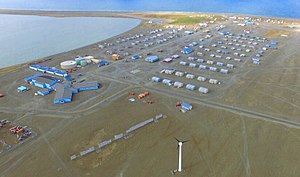
St. Lawrence Island / Galleri
St. Lawrence Island er en ø, der ligger vest for Alaska i Beringshavet, umiddelbart syd for Beringstrædet. Landsbyen Gambell, der ligger i den nordvestlige ende af øen er 58 km fra Tjuktjerhalvøen i Russisk fjernøsten. Øen er en del af Alaska, men ligger tættere på Rusland end på fastlandet i Alaska. Man mener at St. Lawrence Island er en af de sidste dele af landbroen, som stadig er oven vande, der tidligere har forbundet Asien og Nordamerika i den pleistocæne epoke. Den har et areal på 4.640,1 km², og det er dermed den sjettestørste ø i USA og den 113. største ø i verden. Den har en del af Den betragtes som værende en del af Beringhavets vulkanske provins. I 2010 boede der 1.352 mennesker på øen, der er fordelt mellem Gambell og Savoonga, der er øens eneste befolkede steder.